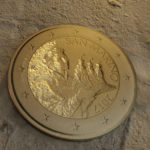
Coin value: 2euro
Country: sm
Edition: 2017